Escondido, California

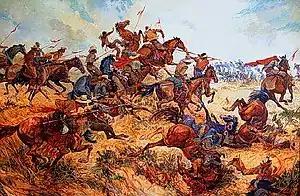
The 1846 Battle of San Pasqual was a battle between American and Californio forces during the U.S. Conquest of California.

Spain controlled the land from the late 18th century to the early 19th century, and established many missions in California to convert the indigenous people. When Mexico gained its independence from Spain, the local land was divided into large ranchos. Most of what is now Escondido occupies the former Rancho Rincon del Diablo ("Devil's Corner"), a Mexican land grant given to Juan Bautista Alvarado (not the governor of the same name) in 1843 by Governor Manuel Micheltorena. Alvarado was a regidor of Los Angeles at the time, and the first Regidor of Pueblo San Diego. The southern part of Escondido occupies the former Rancho San Bernardo, granted in 1842 and 1845.